List of The Walking Dead (TV series) characters

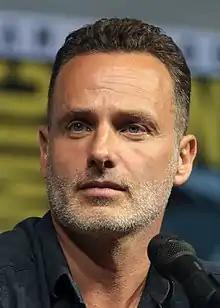
Andrew Lincoln

The following is a list of characters from "The Walking Dead" television series based on the eponymous comic book series. Although some characters appear in both the television and comic series, the continuity of the television series is not shared with the original comic book series.